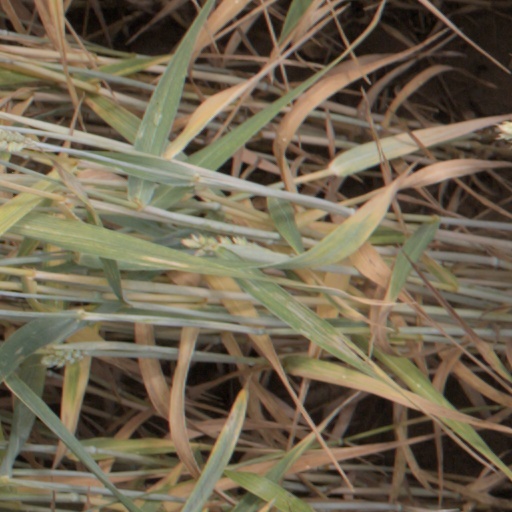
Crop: wheat